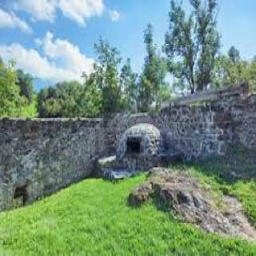
Schellenberg Castle